Charles Brooks House

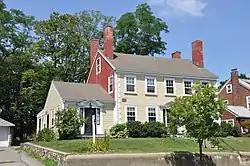

The Charles Brooks House is a historic house at 309 High Street in Medford, Massachusetts. It is a -story wood-frame house with brick side walls, each of which has two chimneys built into it. The house is estimated to have been built around 1765, early in the Federal period. It has exterior details that are now rare in Medford, including corner quoining and cornice detailing. The house is most notable, however, for its association with Rev. Charles Brooks, a prominent figure in local history.